Pandara Vanniyan

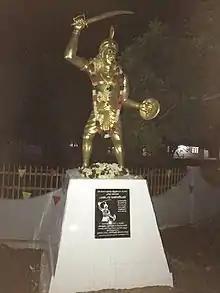
Pandara Vanniyan statue

Pandara Vanniyan was a Tamil Chieftain who ruled in Vanni Nadu in 18th century AD. He is referred to by some as the last Tamil king in Sri Lanka, who also rose to revolt against the British Ceylon empire and Dutch Ceylon empire, who died battling the British colonial rule on the island. He was officially declared a National Hero of Sri Lanka in 1982.